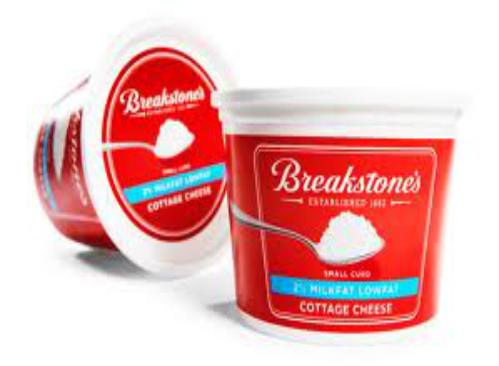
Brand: Breakstone's
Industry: Food